St. Philip's Episcopal Church (Bradford Springs, South Carolina)

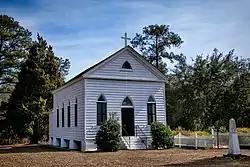

St. Philip's Episcopal Church is an historic Episcopal church located in the High Hills of Santee, in the antebellum summer resort community of Bradford Springs in Lee County, South Carolina, about six miles north of Dalzell.